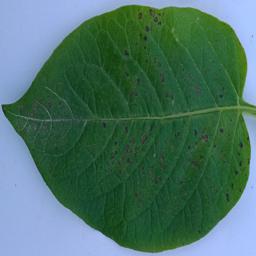
Etiqueta: Tizon_Temprano